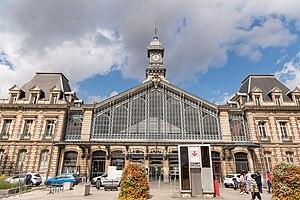
La gare de Roubaix situee dans le quartier de l'Alma. Transport ferroviaire. Avenue Jean Lebas.
Roubaix est une commune française située dans le département du Nord, en région Hauts-de-France. Elle est le chef-lieu de deux cantons. Autrefois appelée Robacum ensuite au XIe nommée Rubaix et plus fréquemment au XIIe Rosbais et Rosbacum.